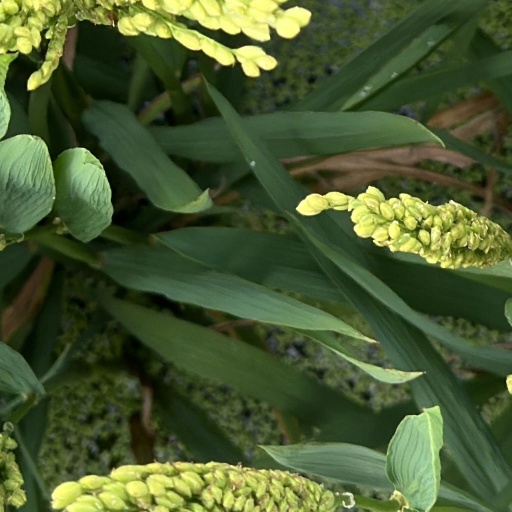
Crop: rice